Rover P5

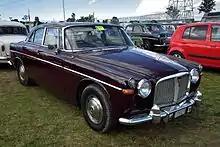
Rover 3 Litre Coupé (P5 Mark III)

The Mark III was presented at the London Motor Show in October 1965, described at the time as "even more luxuriously trimmed and furnished". It was again available in two 4-door body styles, coupé and saloon. The Mark III used the same engine as its predecessor, but it now produced . Externally it could be distinguished by the full-length trim strip along the body and Mark III badging; internally, it replaced the rear bench seat with two individually moulded rear seats, making it more comfortable to ride in for four occupants but less so for five.